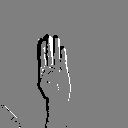
ASL letter: b